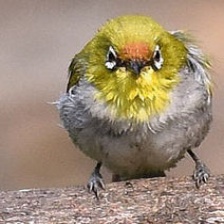
Species: MALAGASY WHITE EYE
Scientific name: ZOSTEROPS MADERASPATANUS